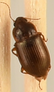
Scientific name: Amara quenseli
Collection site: Onaqui NEON (ONAQ), plot ONAQ_018